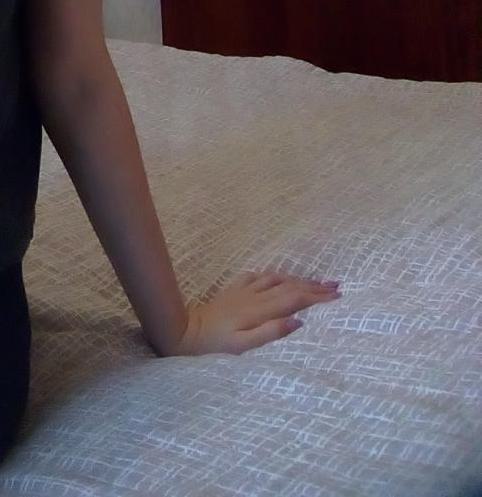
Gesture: no_gesture